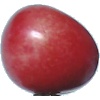
Label: Cherry 2